Tropical Storm Morakot (2003)

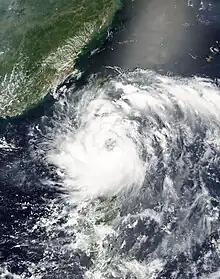
Tropical Storm Morakot at peak intensity on August 3

Tropical Storm Morakot, known in the Philippines as Tropical Storm Juaning, brought significant rainfall to Taiwan before alleviating drought conditions in mainland China in August 2003. The tenth named storm in the western Pacific that year, Morakot spawned from an area of disturbed weather in the Philippine Sea on July 31. Tracking northwest, favorable conditions allowed for the intensification of the system to tropical storm strength on August 2. Morakot reached peak intensity later that day with winds of 85 km/h (50 mph) and a minimum barometric pressure of 992 mbar (hPa; 28.29 inHg). This intensity was held for several hours until less conducive atmospheric conditions slightly weakened the system; this was followed by Morakot making landfall on southern Taiwan on August 3. Subsequently, the storm weakened and moved into the Taiwan Strait before making its final landfall near Quanzhou, China the next day. The storm quickly weakened over the Chinese mainland, and dissipated entirely several hours after landfall.